Alan Howard (actor)

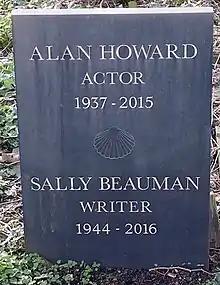
Grave of Alan Howard and Sally Beauman in Highgate Cemetery

Howard died on 14 February 2015 at the Royal Free Hospital in Hampstead, London, of pneumonia. His grave is on the east side of Highgate Cemetery, where Sally Beauman, who died a year later, is also buried.